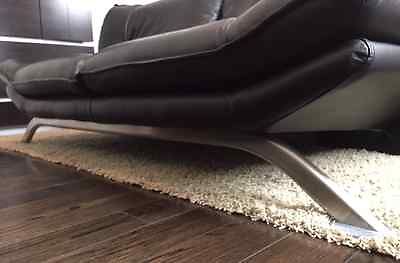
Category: sofa